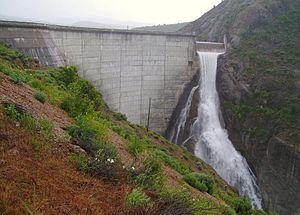
Le parc d'État d'East Canyon est situé dans l'Utah. Les activités sont concentrées autour du lac East Canyon.